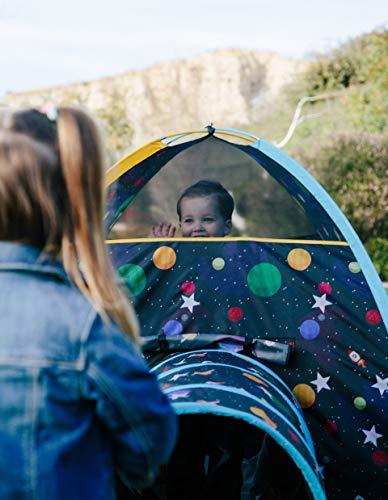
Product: Pacific Play Tents 41855 Kids Galaxy Combo Dome Tent with 4 Tunnels - Glow in the Dark Stars
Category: Toys & Games | Sports & Outdoor Play | Play Tents & Tunnels
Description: Tent size: 48" x 48" x 42" high, tunnel size: 4' x 19" diameter 4.
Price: $42.55
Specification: ProductDimensions:48x48x42inches|ItemWeight:11.64pounds|ShippingWeight:11.65pounds(Viewshippingratesandpolicies)|DomesticShipping:ItemcanbeshippedwithinU.S.|InternationalShipping:ThisitemcanbeshippedtoselectcountriesoutsideoftheU.S.LearnMore|ASIN:B00YXDUPH8|Itemmodelnumber:41855|Manufacturerrecommendedage:18monthsandup